2015 FIFA Women's World Cup

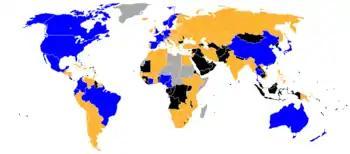

A then-record eight nations made their Women's World Cup debut, as listed above: Cameroon, Costa Rica, Ecuador, Ivory Coast, Netherlands, Spain, Switzerland, and Thailand. As of 2023, this is the last time Ecuador, Ivory Coast, and Mexico have qualified.